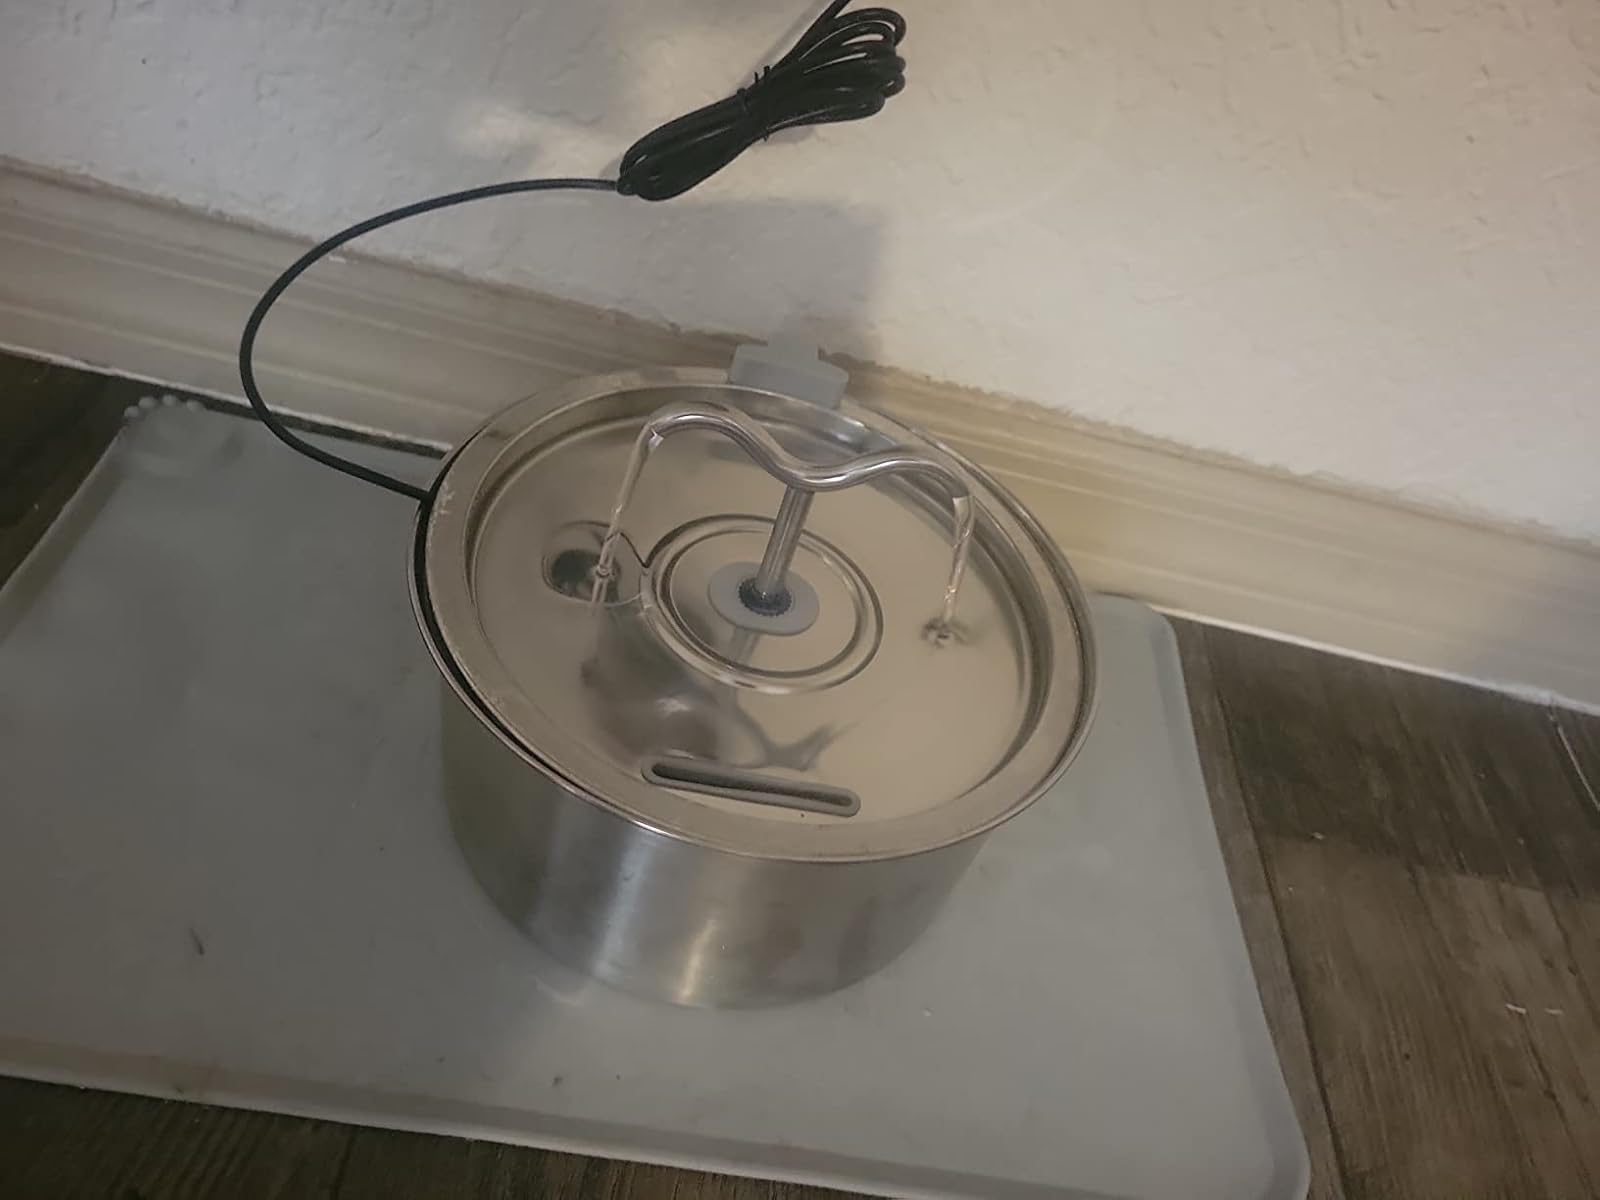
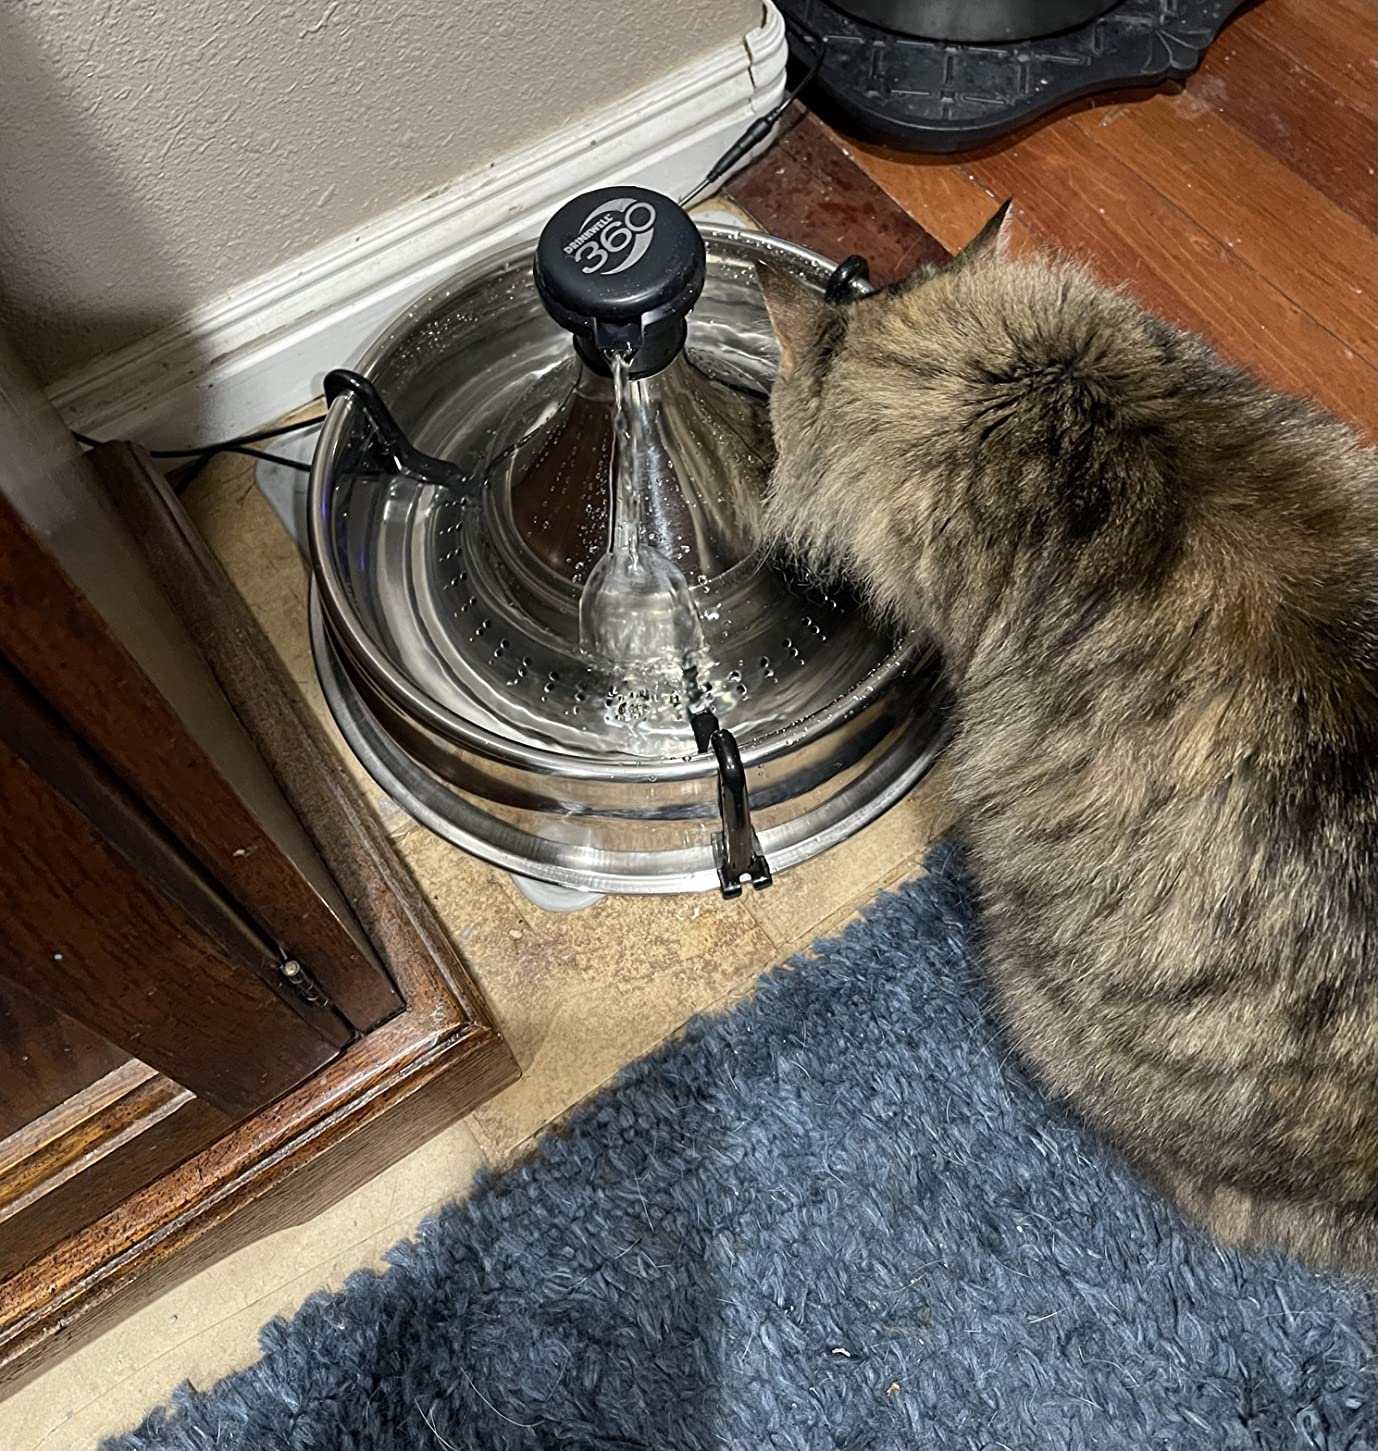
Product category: items_bowl
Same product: no